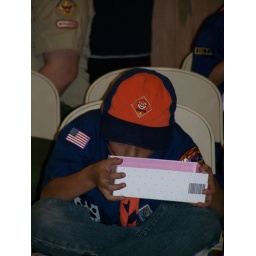
Jared protects his car in a shoe box, while most of the other scouts played with theirs on the floor.